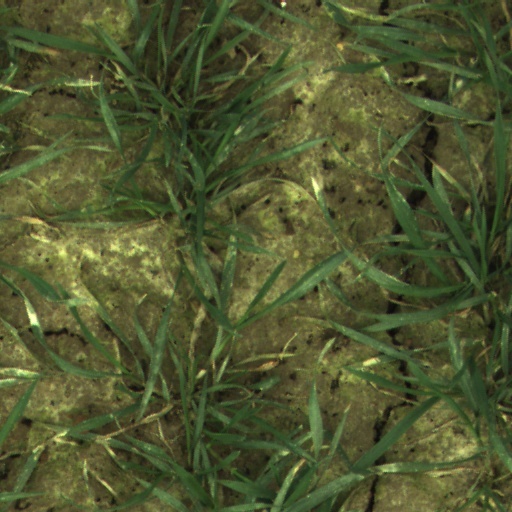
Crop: wheat